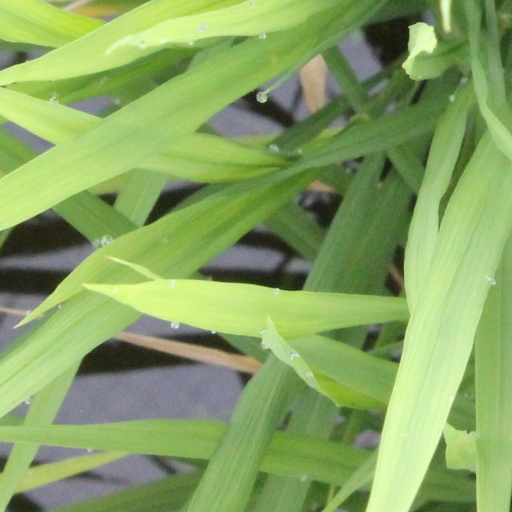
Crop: rice